Gender inequality in India

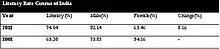
Literacy rate census of India 2001 and 2011 comparison

Literacy for females stands at 65.46%, compared to 82.14% for males. An underlying factor for such low literacy rates are parents' perceptions that education for girls are a waste of resources as their daughters would eventually live with their husbands' families. Thus, there is a strong belief that due to their traditional duty and role as housewives, daughters would not benefit directly from the education investment.